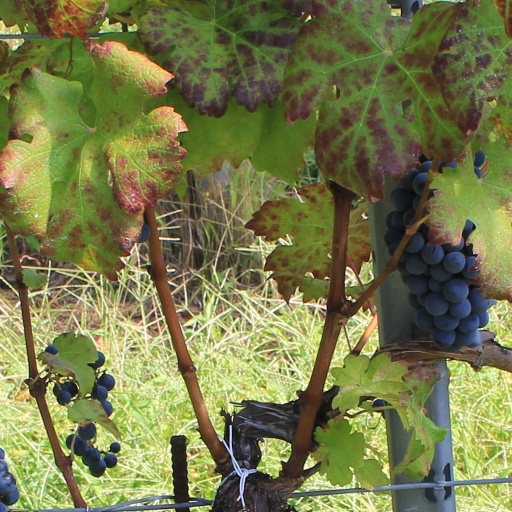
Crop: grape